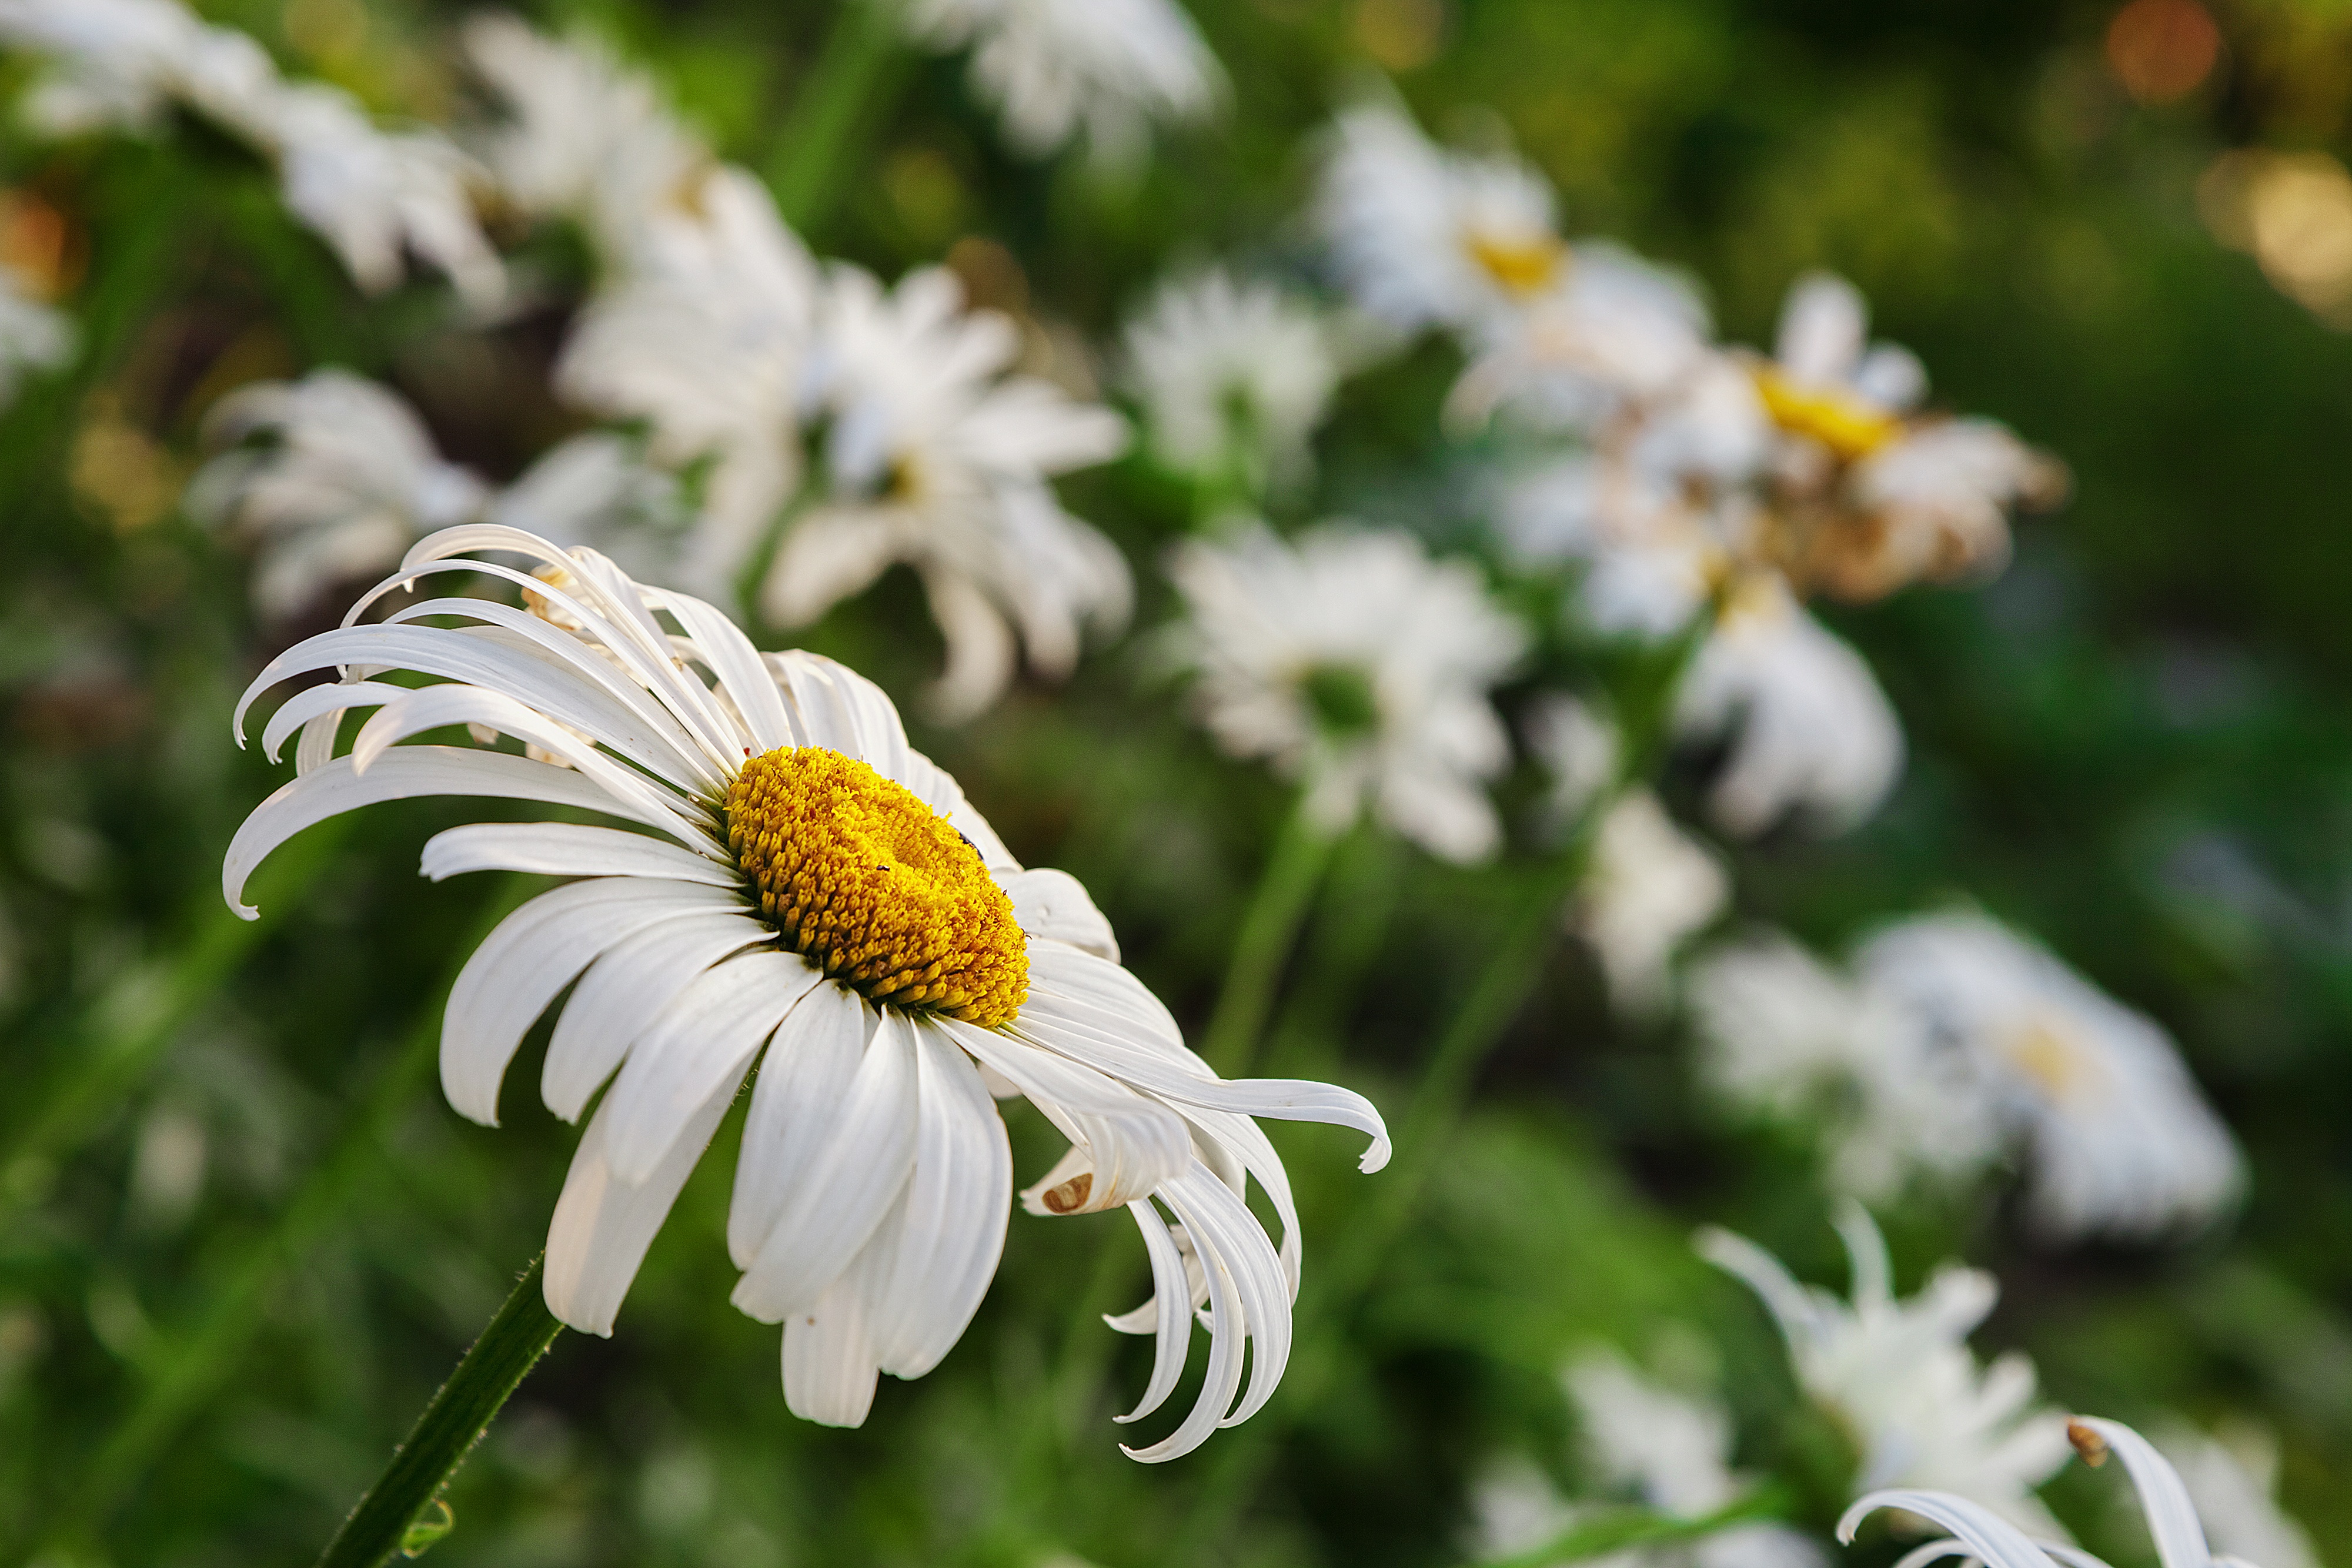
nature, blossom, plant, meadow, flower, petal, summer, daisy, botany, closeup, flora, fauna, wildflower, close up, bee, postcard, nectar, macro photography, summer flowers, flowers of the field, white daisies, yellow center, flowering plant, daisy family, oxeye daisy, land plant, chamaemelum nobile